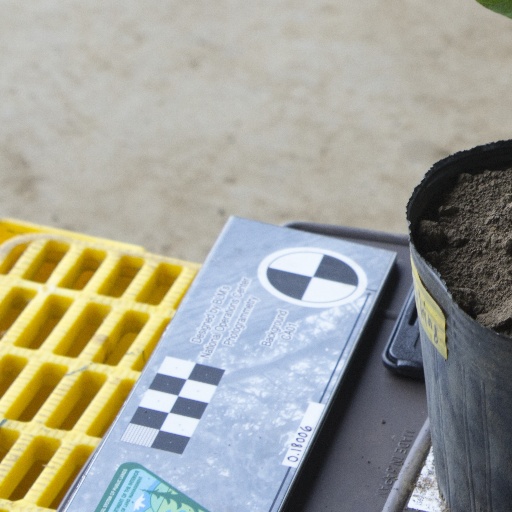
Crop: soybean